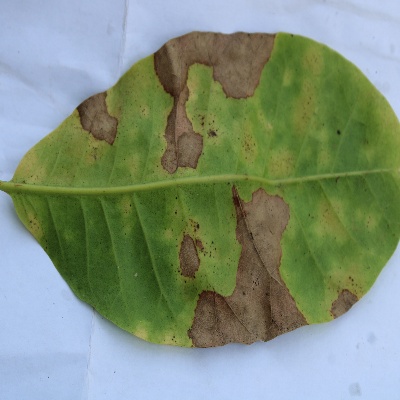
Crop: Cashew
Condition: anthracnose